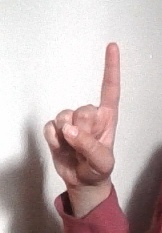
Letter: bb